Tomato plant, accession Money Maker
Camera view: tilt-top (135 deg); turntable rotation: 120 degrees
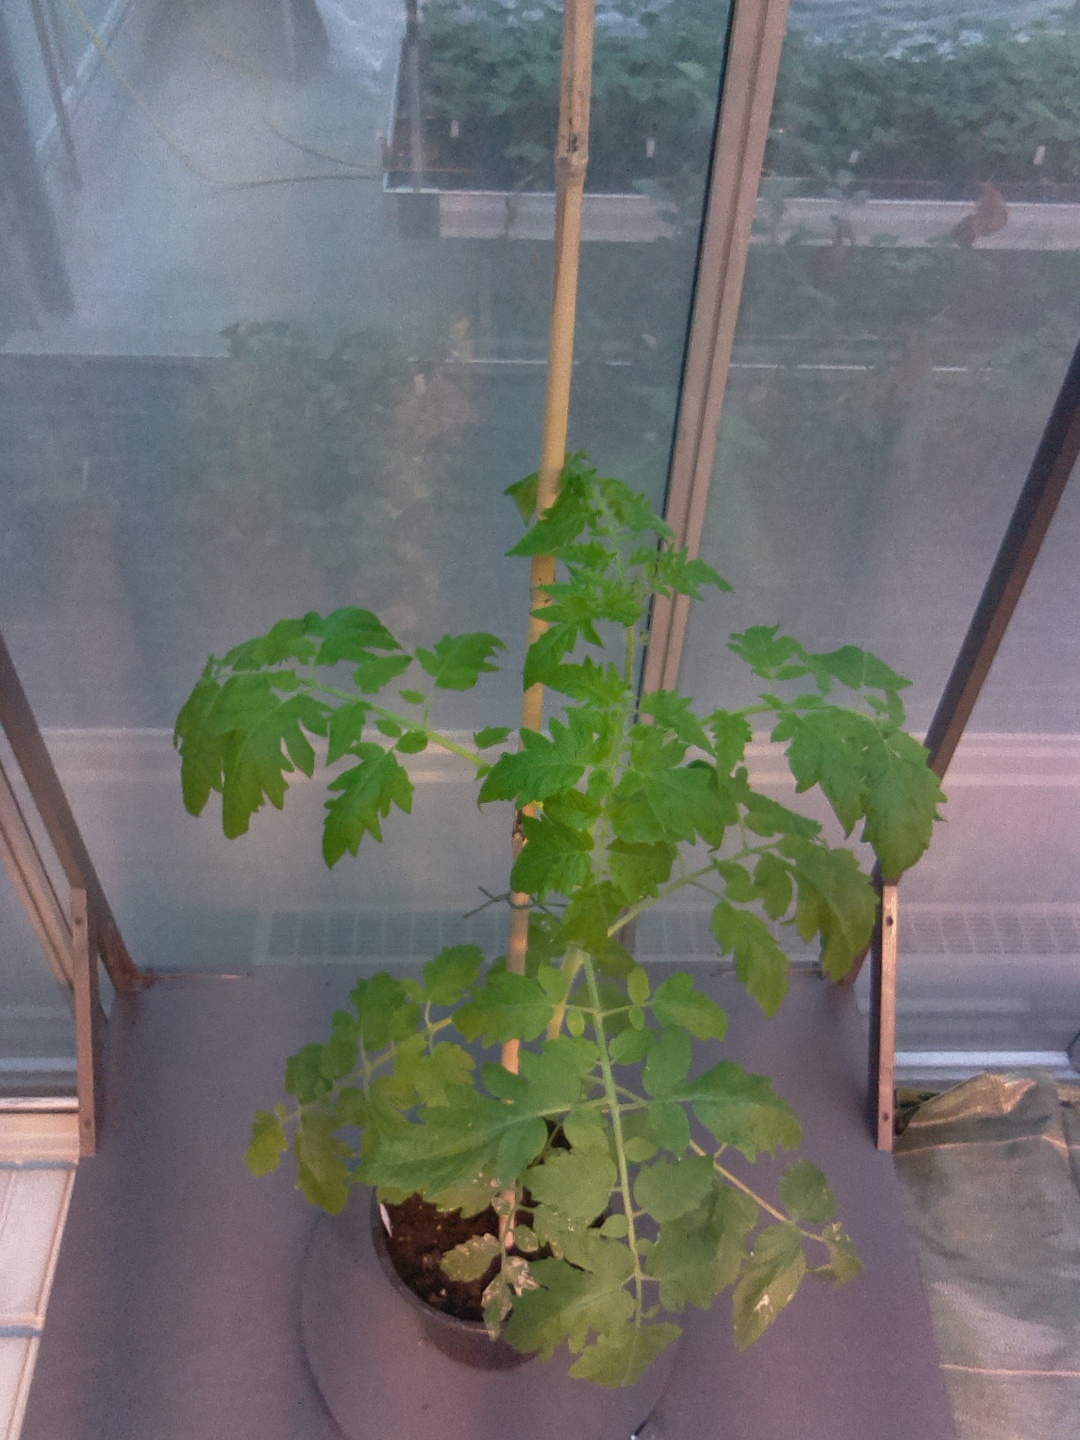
BBCH growth stage 15: 10 of true leaves visible